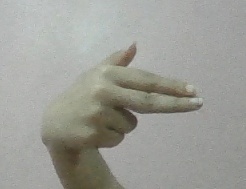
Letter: ghain